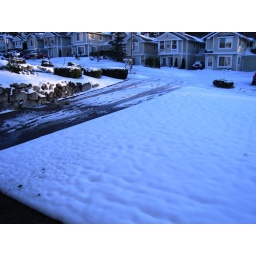
Finally got the car in the garage today. Someone was stuck in front of my driveway when I got home last night.